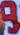
Number: 9